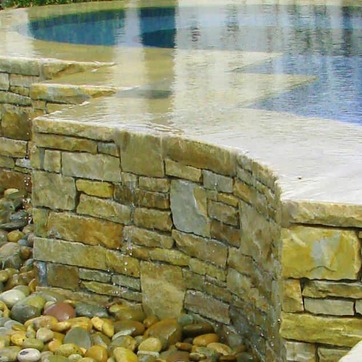
Material: stone